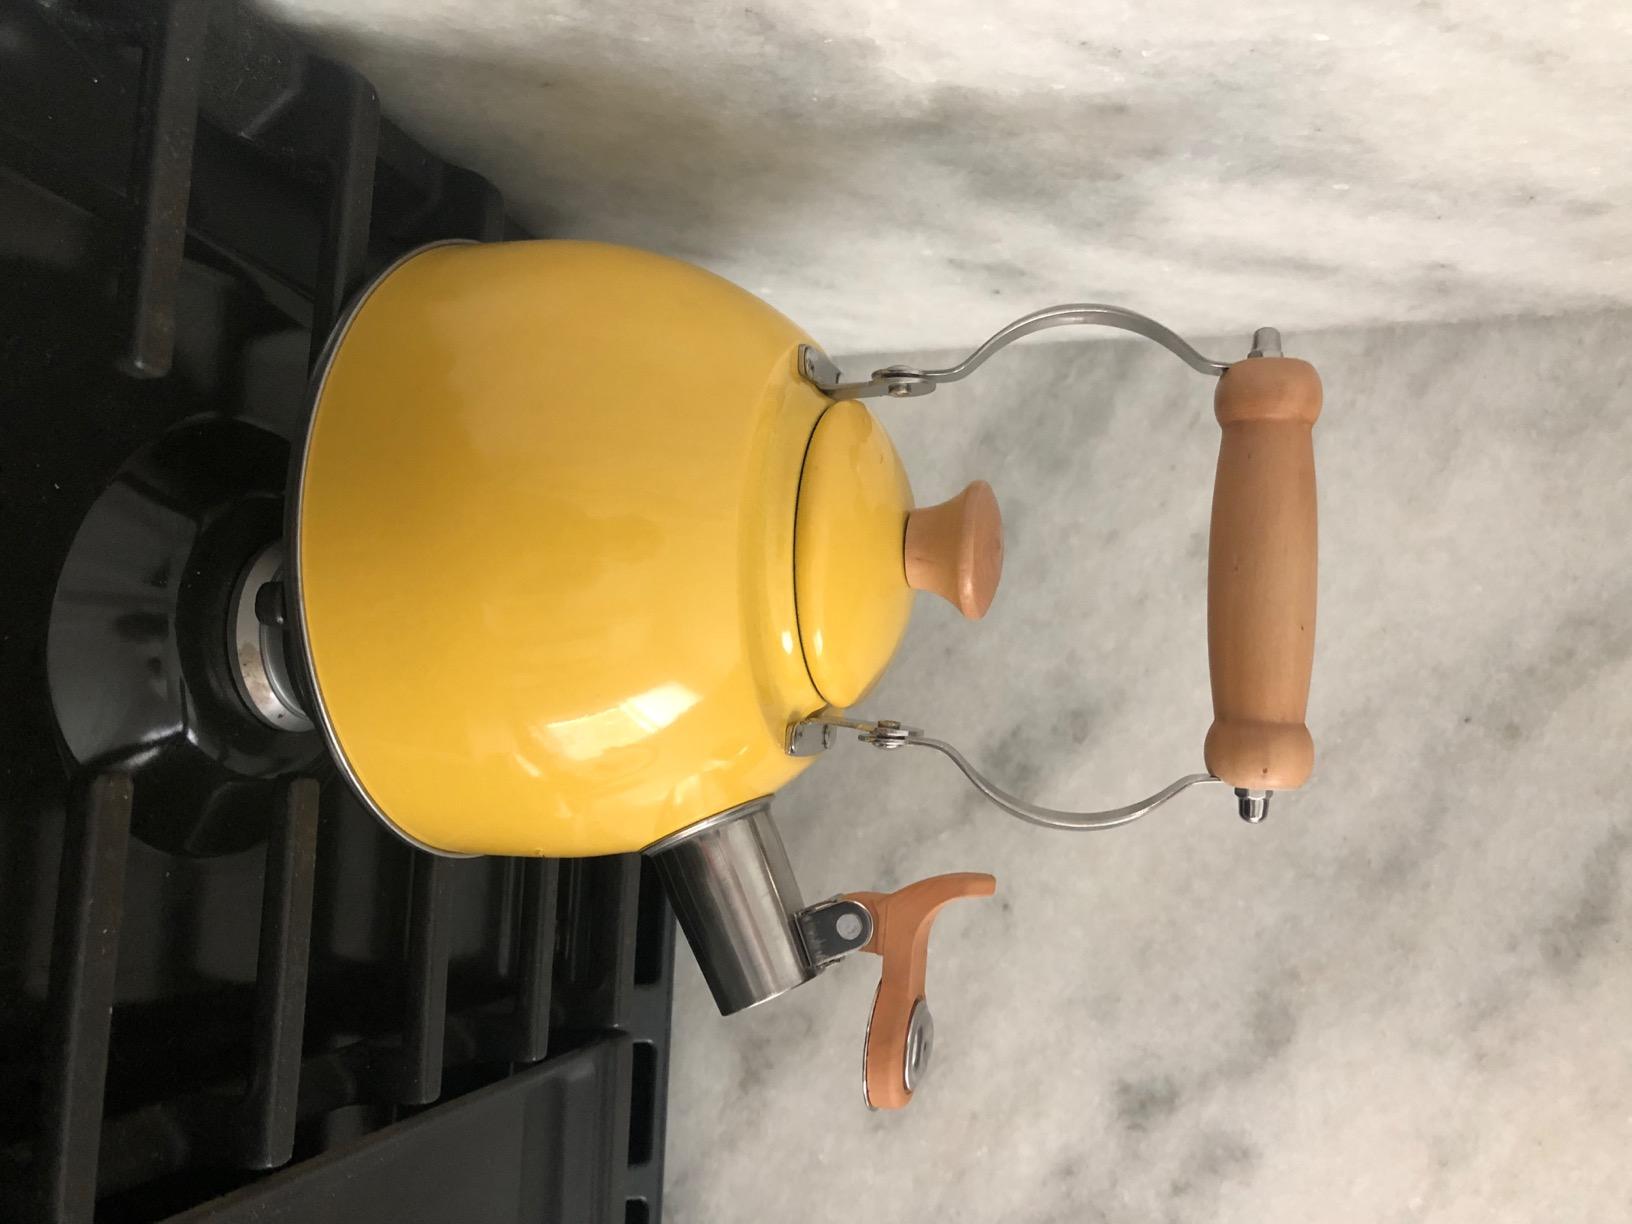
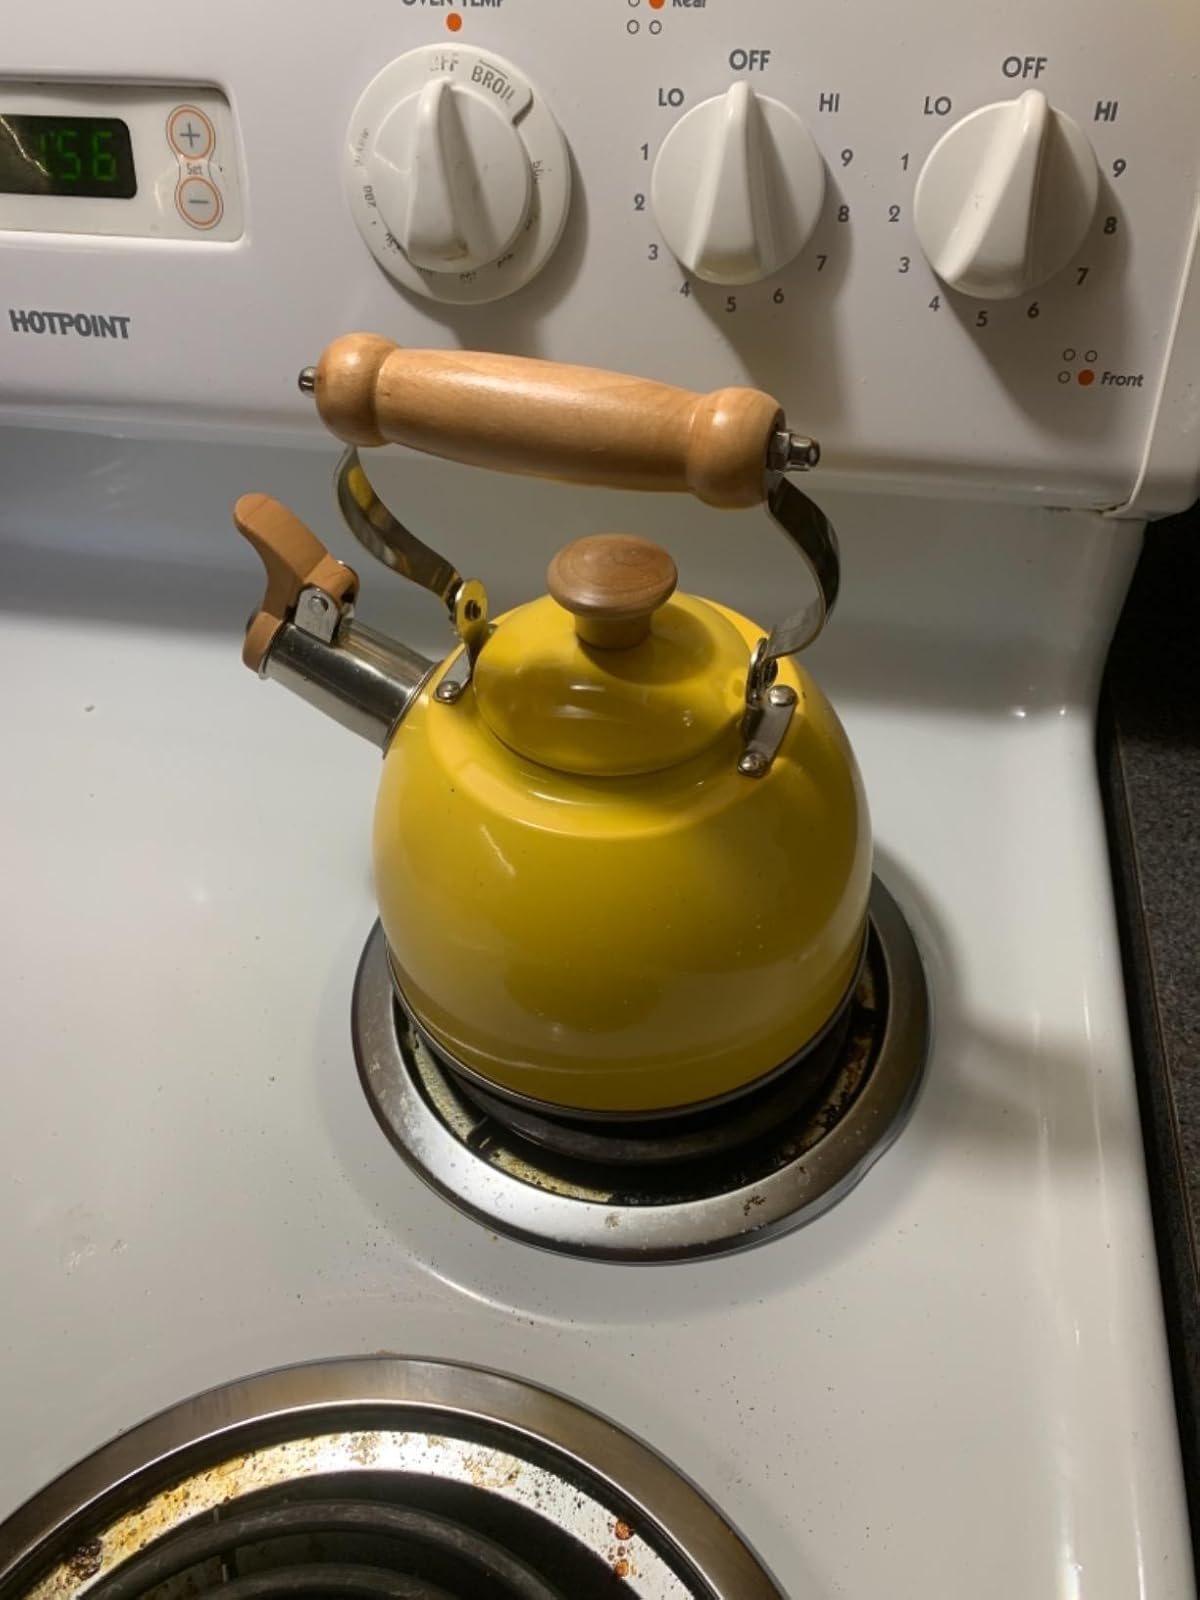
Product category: items_kettle
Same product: yes